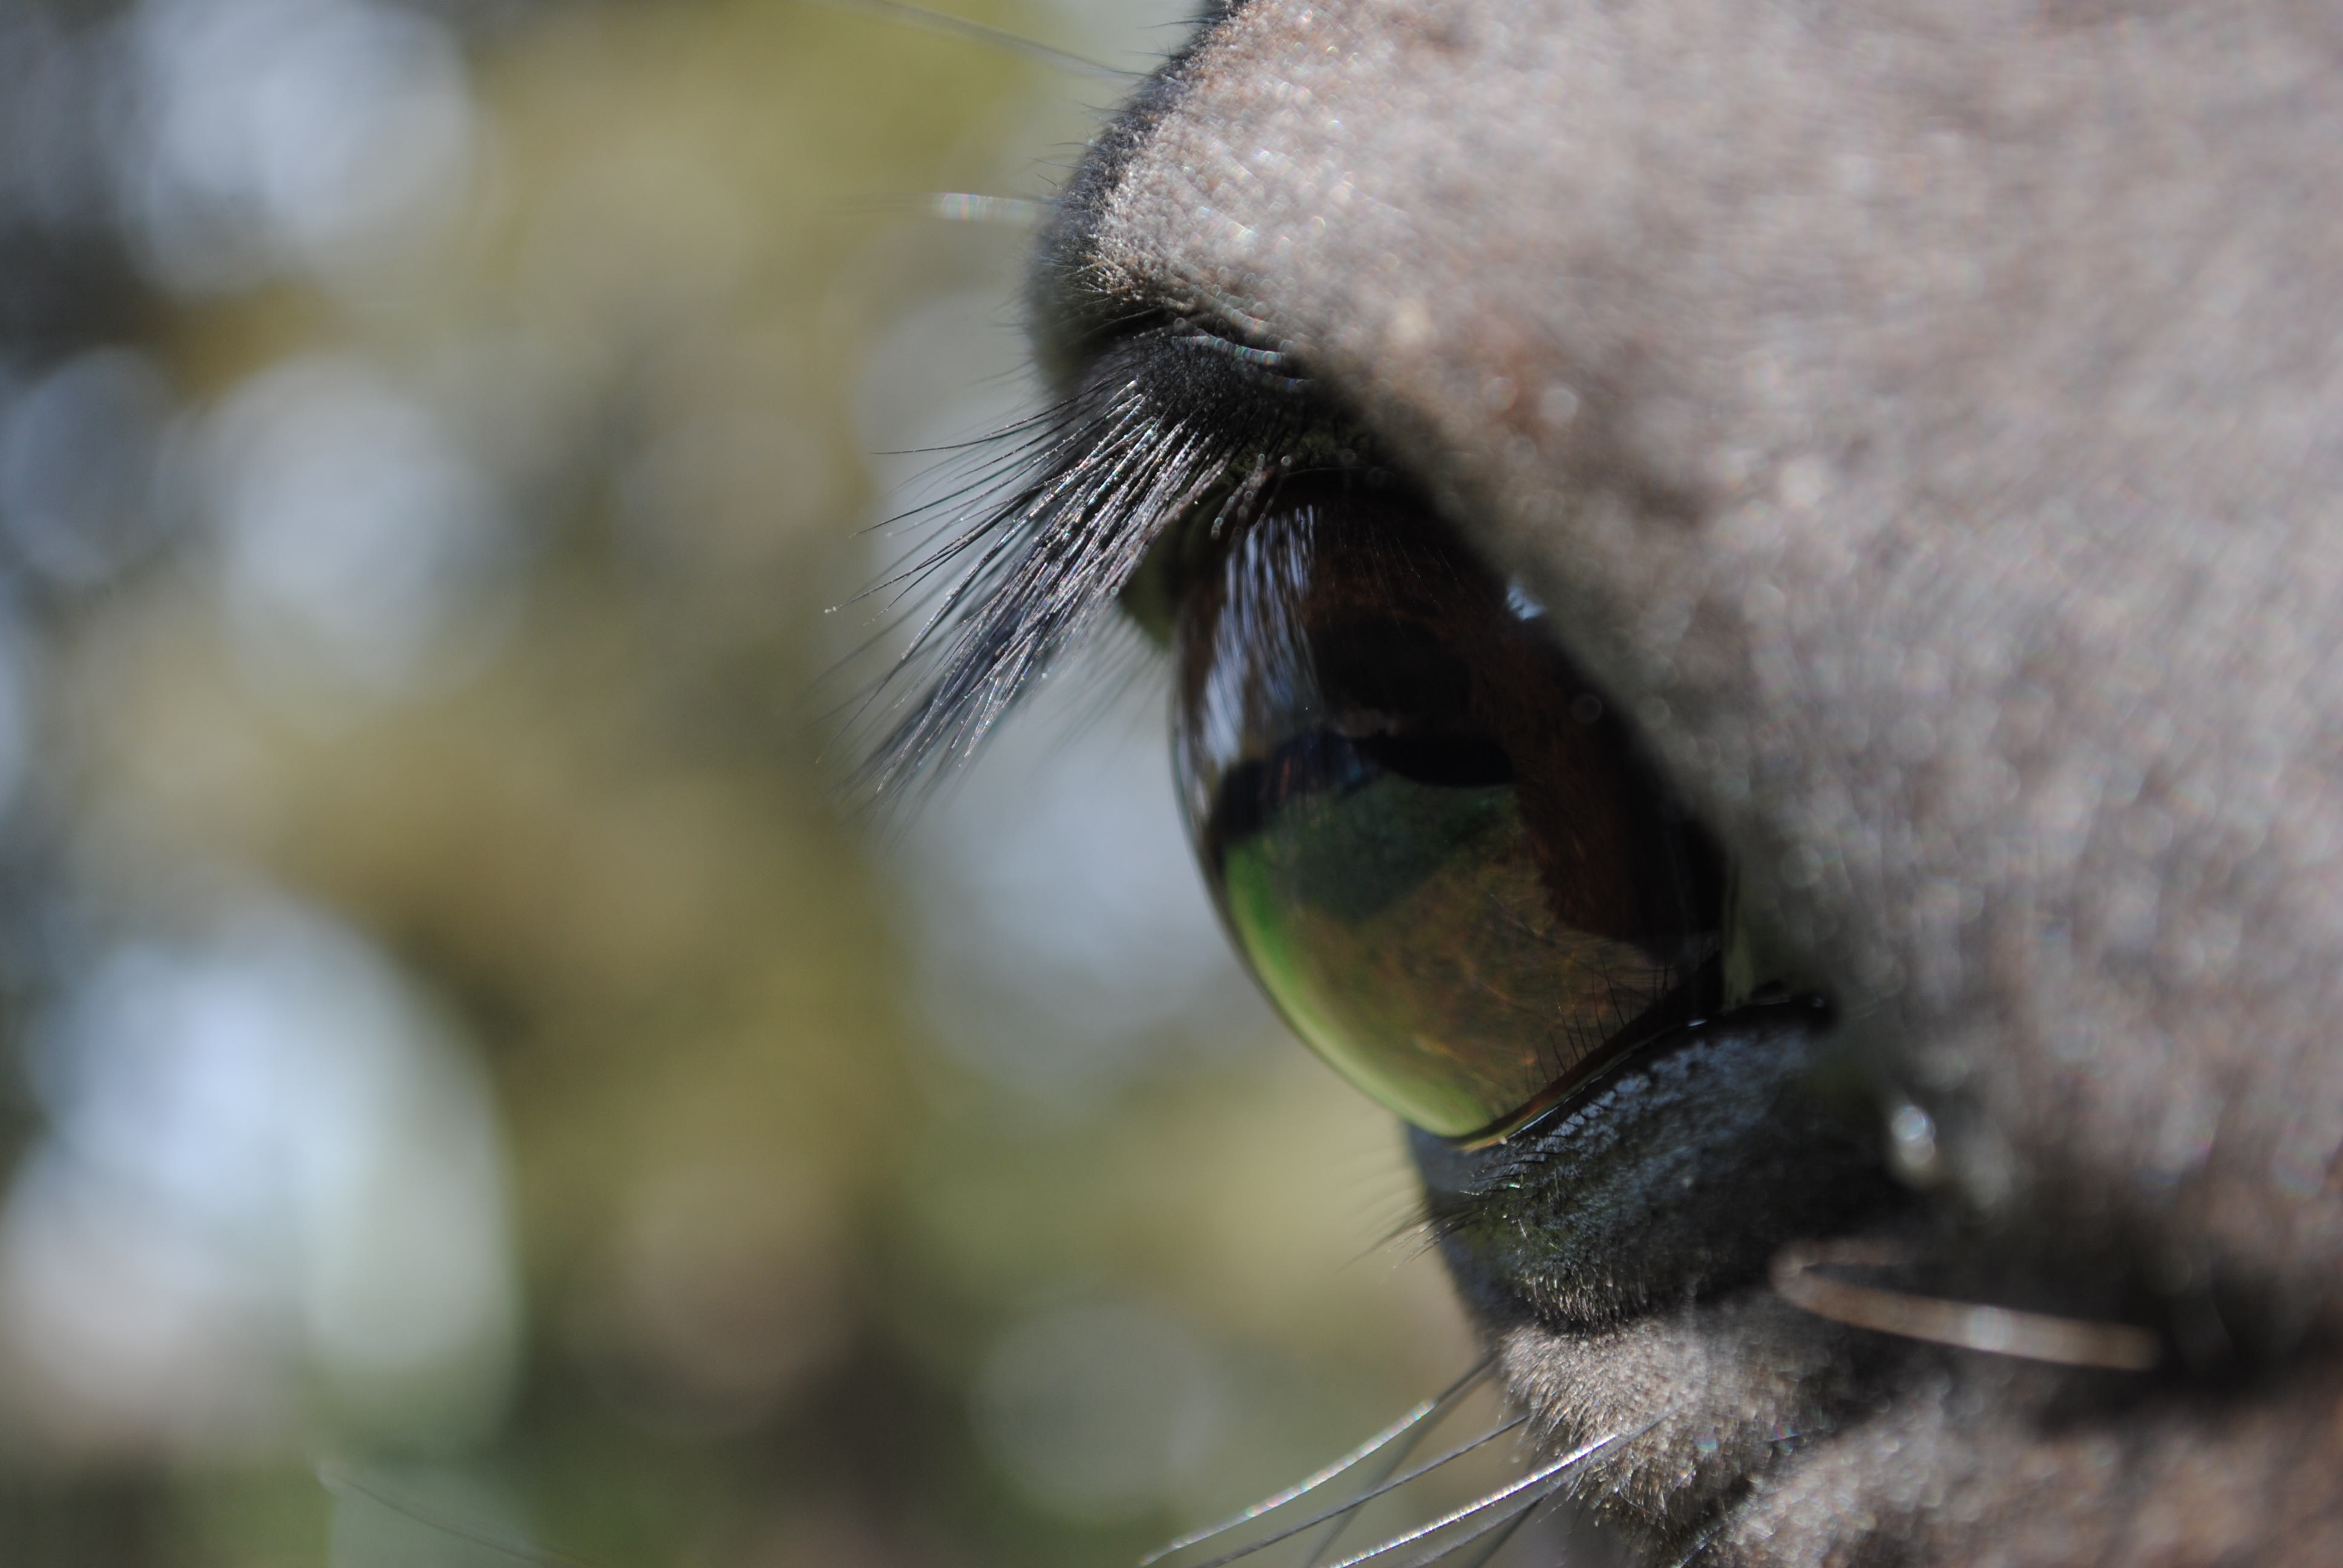
nature, fauna, macro photography, close up, eye, snout, whiskers, wildlife, organism, pest, insect